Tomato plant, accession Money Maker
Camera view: tilt-top (135 deg); turntable rotation: 60 degrees
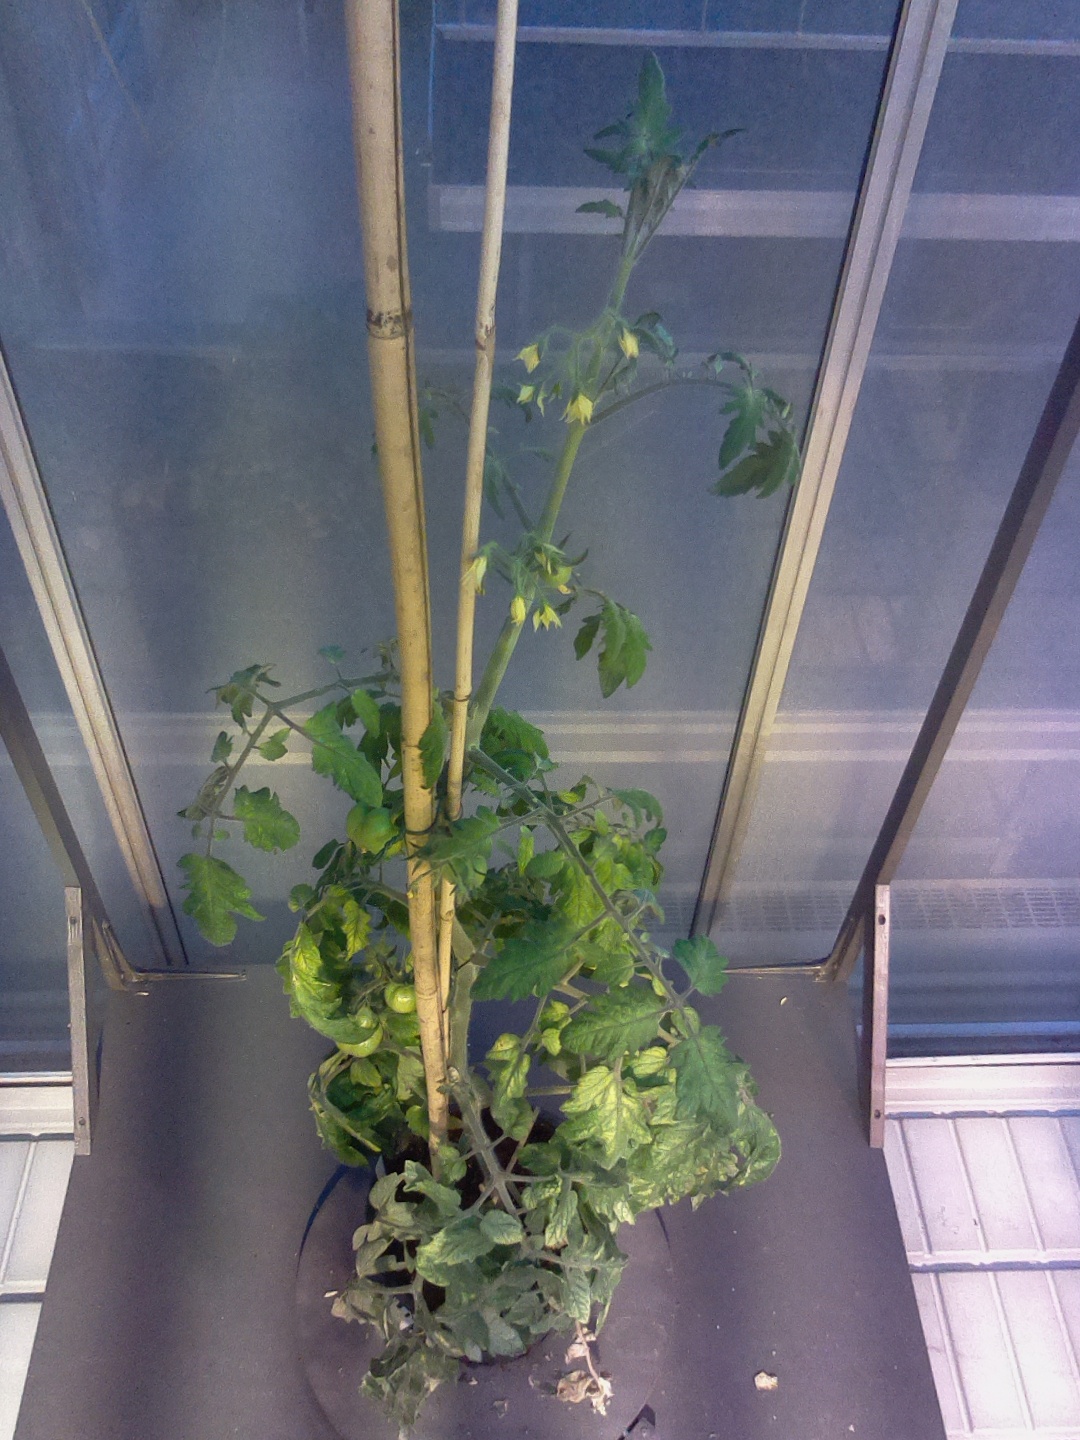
BBCH growth stage 73: 30%-40% of final fruit size